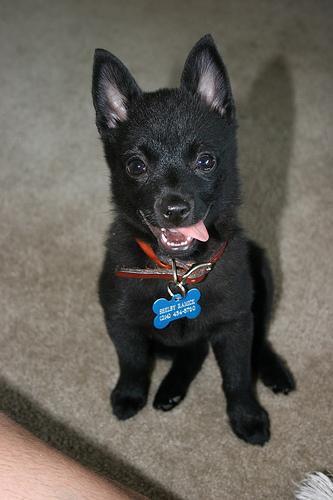
schipperke